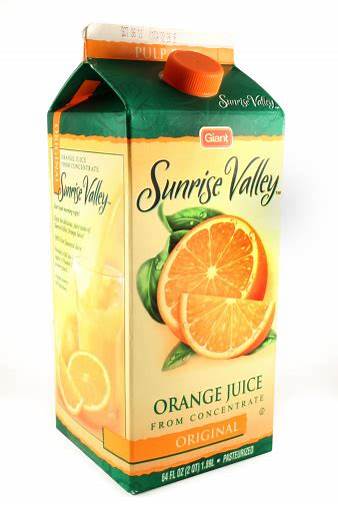
Label: cardboard